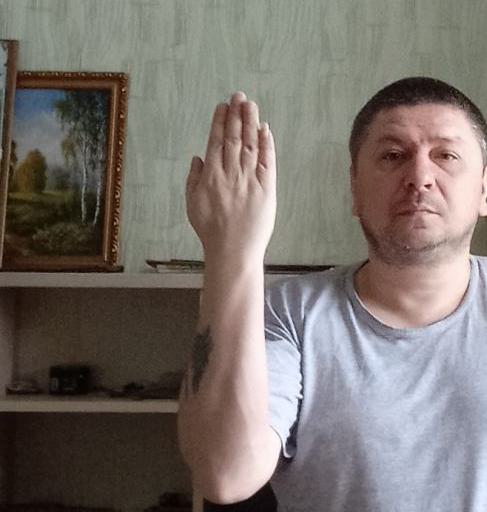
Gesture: stop_inverted